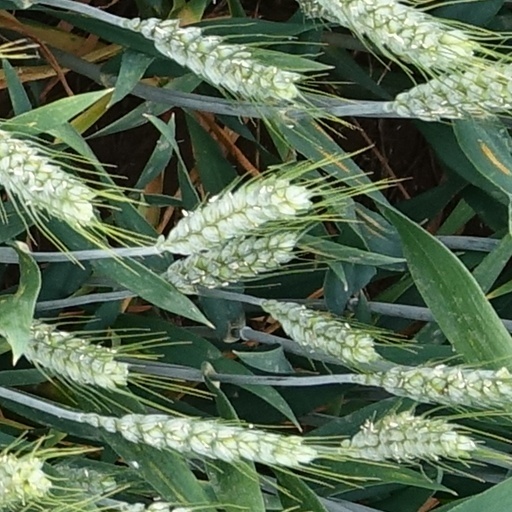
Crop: wheat